Ibrahim Badr

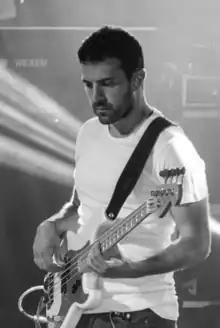
Badr Live in Tunis

Ibrahim Badr (Arabic: ابراهيم بدر) is a Lebanese musician who was the bass player of alternative rock band Mashrou' Leila He is also a Product Manager at Google and has worked on Google Calendar, Google Assistant, and Google Lens.